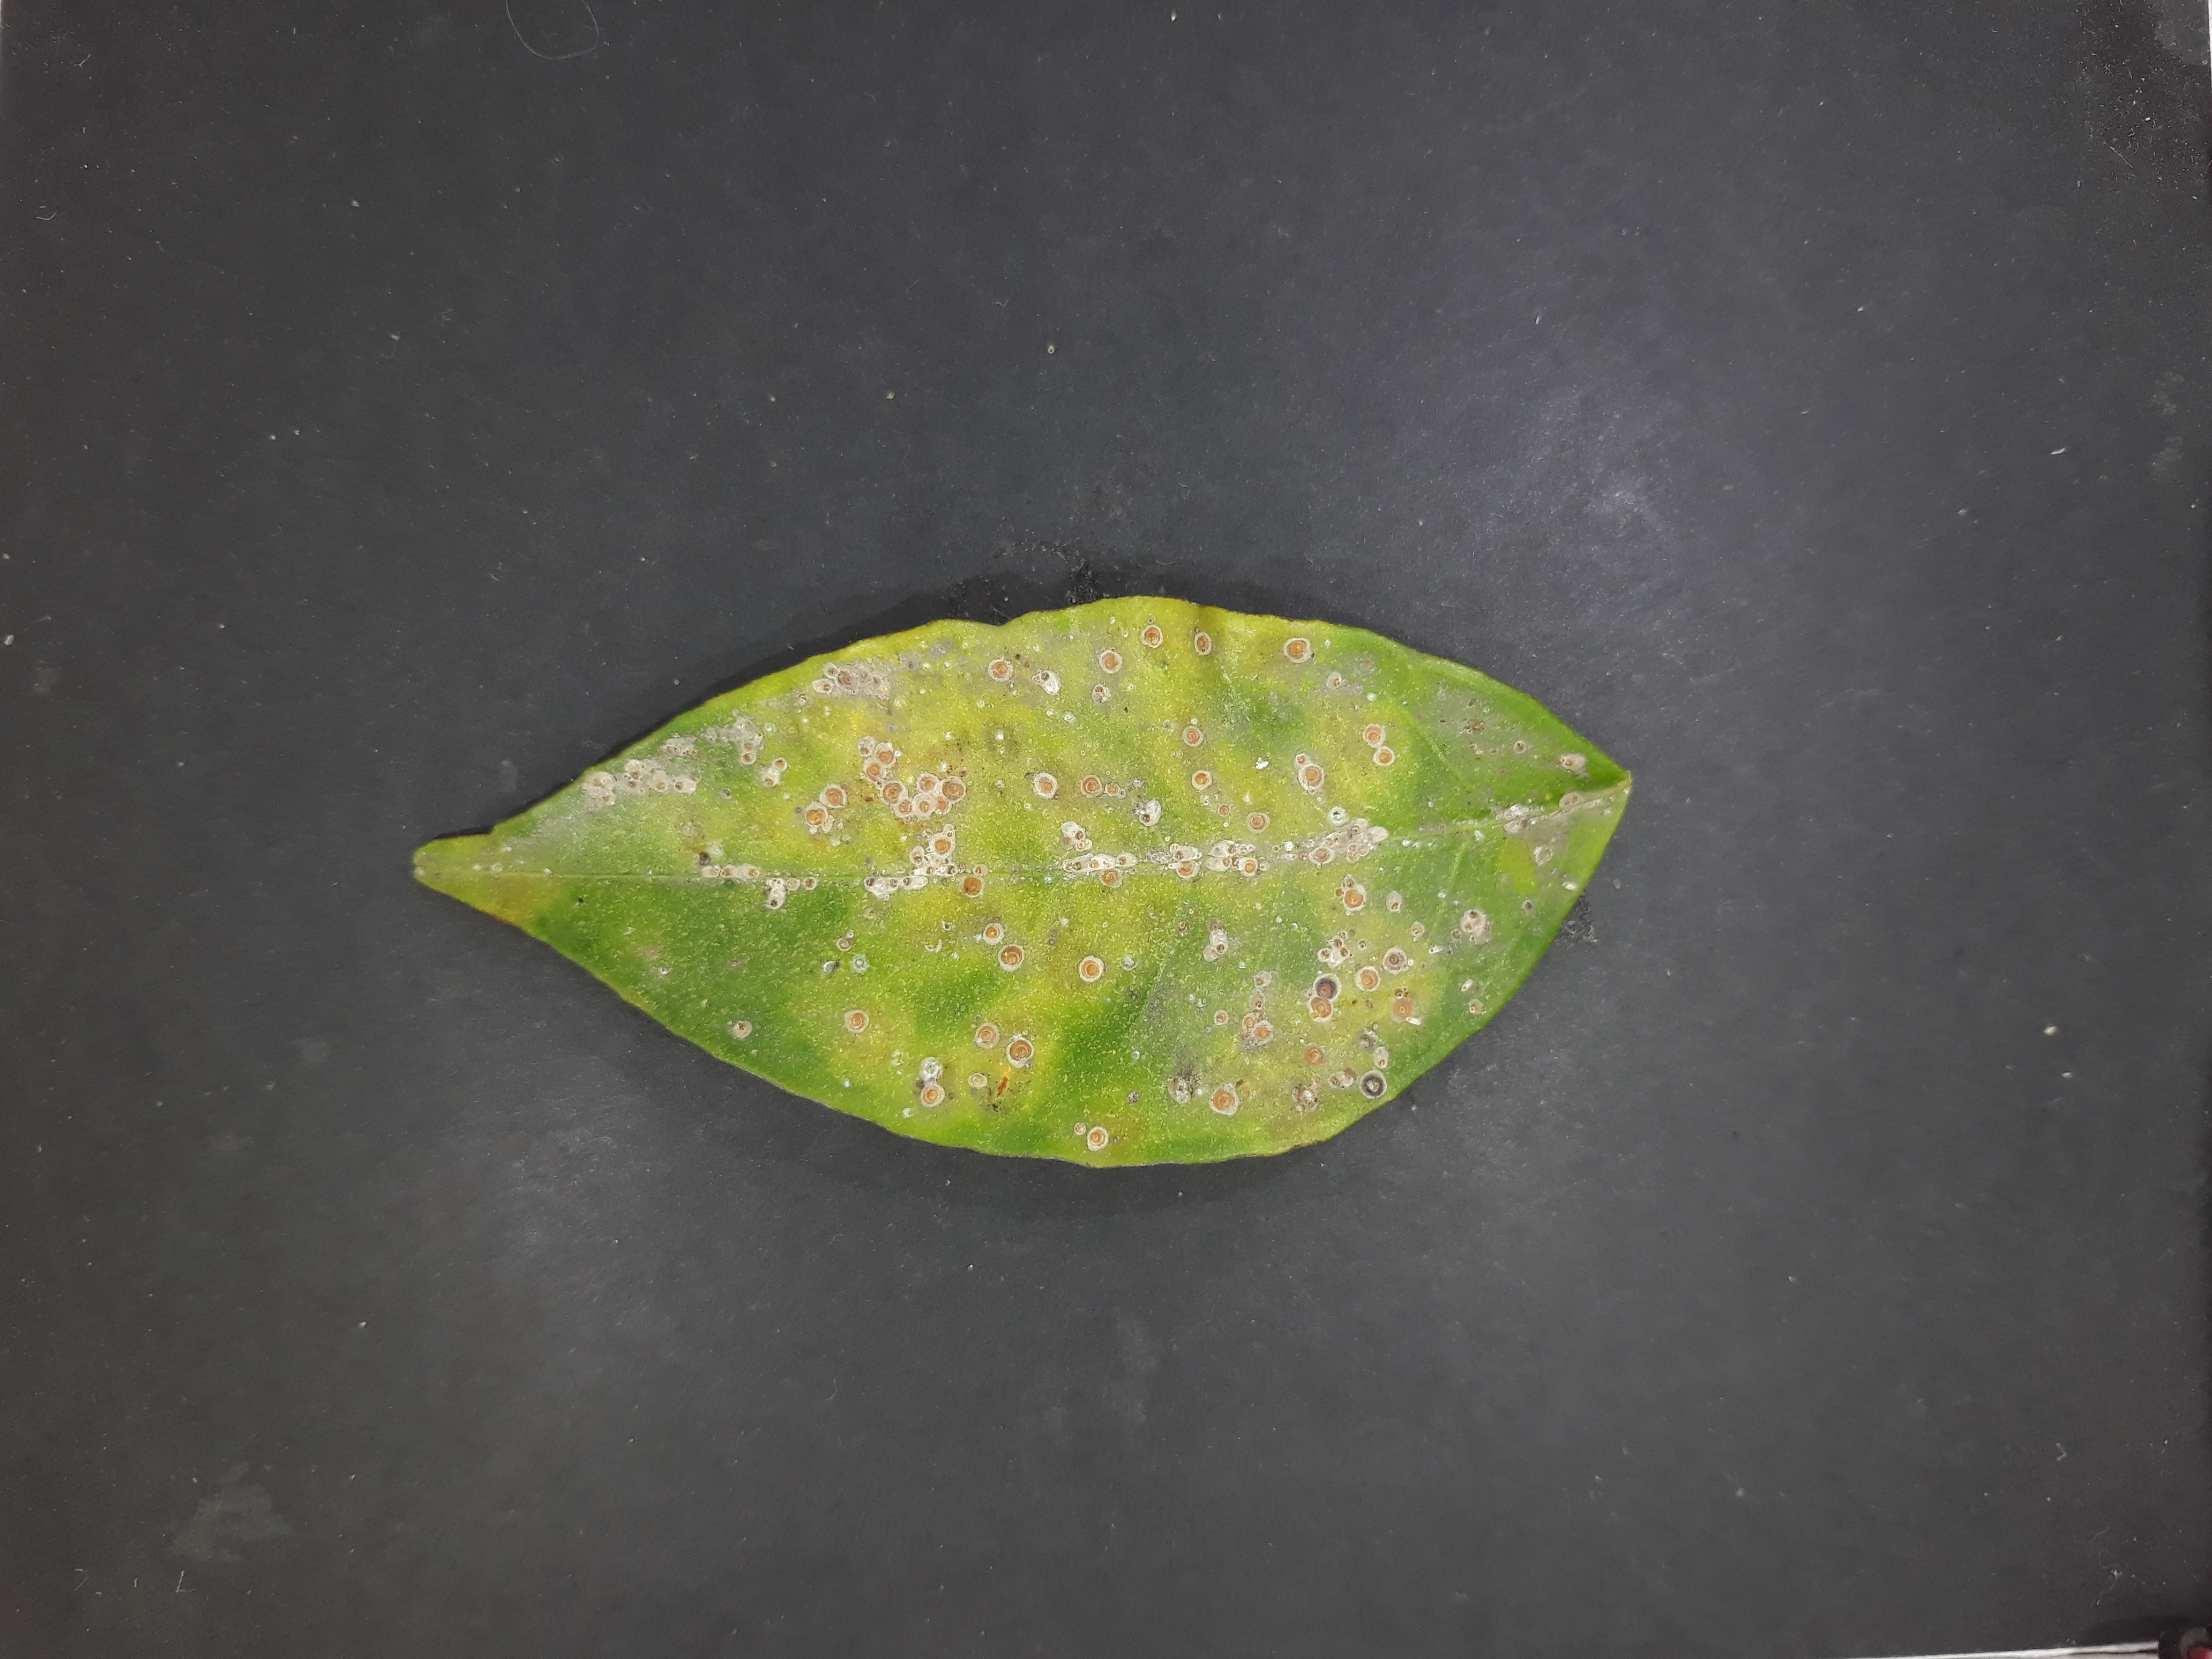
Label: Red_scale